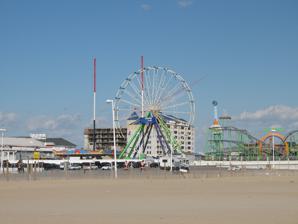
Building: Jolly Roger Amusement Park
Country: Unknown
Year built: 1964
Ocean City, Maryland, United States Jolly Roger Jolly Roger at The Pier Location Ocean City , Maryland , United States Coordinates 38°21′35.8″N 75°4′35.5″W / 38.359944°N 75.076528°W / 38.359944; -75.076528 Opened 1964 Operating season April–October Attractions Total 43 Roller coasters 4 Water rides 18 Website https://jollyrogerpark.com/ Jolly Roger Amusement Park is an amusement park located in Ocean City, Maryland . The park features two locations in Ocean City: one at the pier on the Ocean City boardwalk and one further uptown at 30th Street. Both locations feature numerous thrill rides, including a looping roller coaster at the pier, bumper cars , a ferris wheel , a carousel , and kiddie rides, among others. The parks also contain typical carnival -like games and eateries. The 30th Street location additionally features two eighteen-hole mini-golf courses, Splash Mountain, a full-service waterpark with many slides and activity pools, and 10 go-kart tracks. History In 1964 Charles "Buddy" Jenkins collaborated with golfer Arnold Palmer to open the park initially as the Arnold Palmer Putting Course and Driving Range on 30th Street. 10 rides were added the next year. The Ocean City pier location was purchased by Jolly Roger in 1974. Pier Rides Jolly Roger at The Pier, located on the Ocean City beach Jolly Roger at The Pier operates yearly from April–October and features a 108 foot tall ferris wheel, slingshot, looping rollercoaster, carnival games and more. 30th Street Jolly Roger 30th Street is the main amusement park. The park is operated yearly from May–September. There are 3 Rollercoasters that sit at the park. The Rollercoasters consist of Wacky Worm, The Barracuda, and WildCat. The 30th Street Park also is home to a 118-foot tall Ferris wheel, carnival games, and rides. Also, 30th Street is home to Speedworld, Splash Mountain, and Jolly Roger Mini Golf. Miniature Golf Jolly Roger has two 18-hole miniature golf courses located at Jolly Roger's 30th Street Park, which have an operating season from April–October. Splash Mountain Splash Mountain is Jolly Roger's waterpark at 30th Street, which operates from Memorial Day to Labor Day and has many attractions including: Eye of the Hurricane- one of the park's most popular rides features riders sliding down a steep slide and into a toilet-shaped funnel before exiting into the lazy river. Master Blaster- Roller coaster-style waterslide with riders going up and down and through a series of turns in tubes The stealth- slide similar to a half pipe , in which tubes travel down a steep slope and up the opposite side several times Six-Lane Super Racer- Guests race each other down six parallel slides on mats. The Rainforest- play area consists of numerous passageways lined with sprayers and water features which lead to slides. It also contains a giant pirate head that dumps water every few minutes Black Hole Slides- Riders slide down 3 partially and fully enclosed slides of varying intensity Wave pool - customary tidal pool where patrons swim in waves. The pool requires a life jacket for anyone under 60 inches, which is tightly monitored by staff. Lazy River- the park's lazy river winds through much of the park and is the run out for many of the park's most popular slides. SpeedWorld SpeedWorld is Jolly Roger's center for go-kart racing activities, operating from April–October. It includes 10 race tracks designed for varying abilities and preferences. SpeedWorld also is home to the park's new Zip line and adventure course, located above the tracks. References